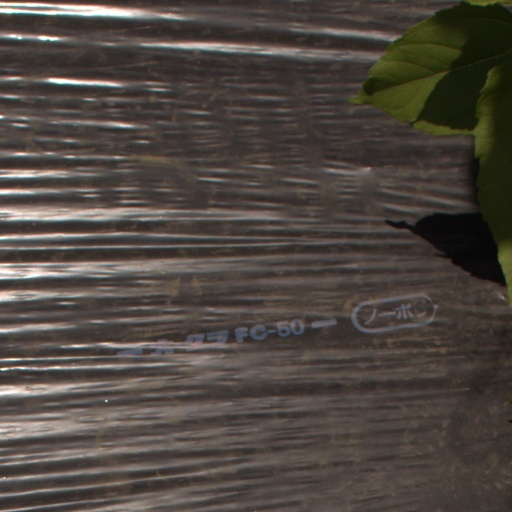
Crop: Jerusalem artichoke